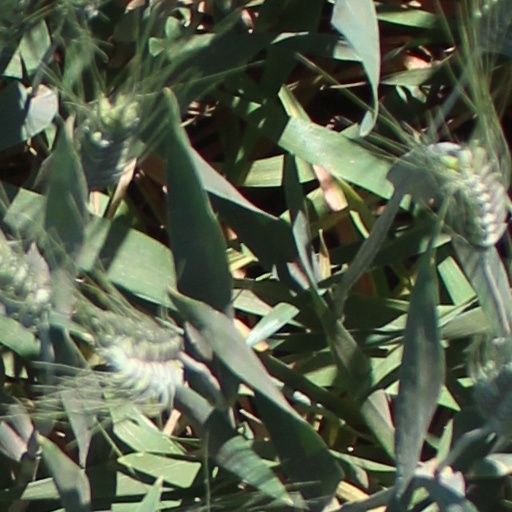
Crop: wheat